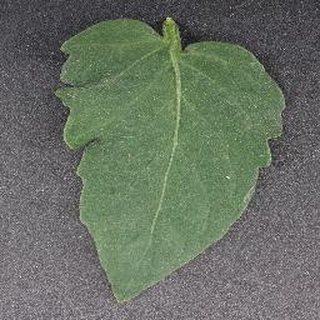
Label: healthy_tomato